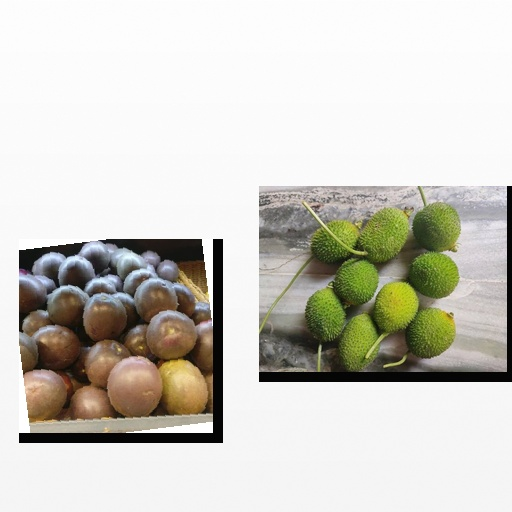
Food items: passion_fruit, spiny_gourd